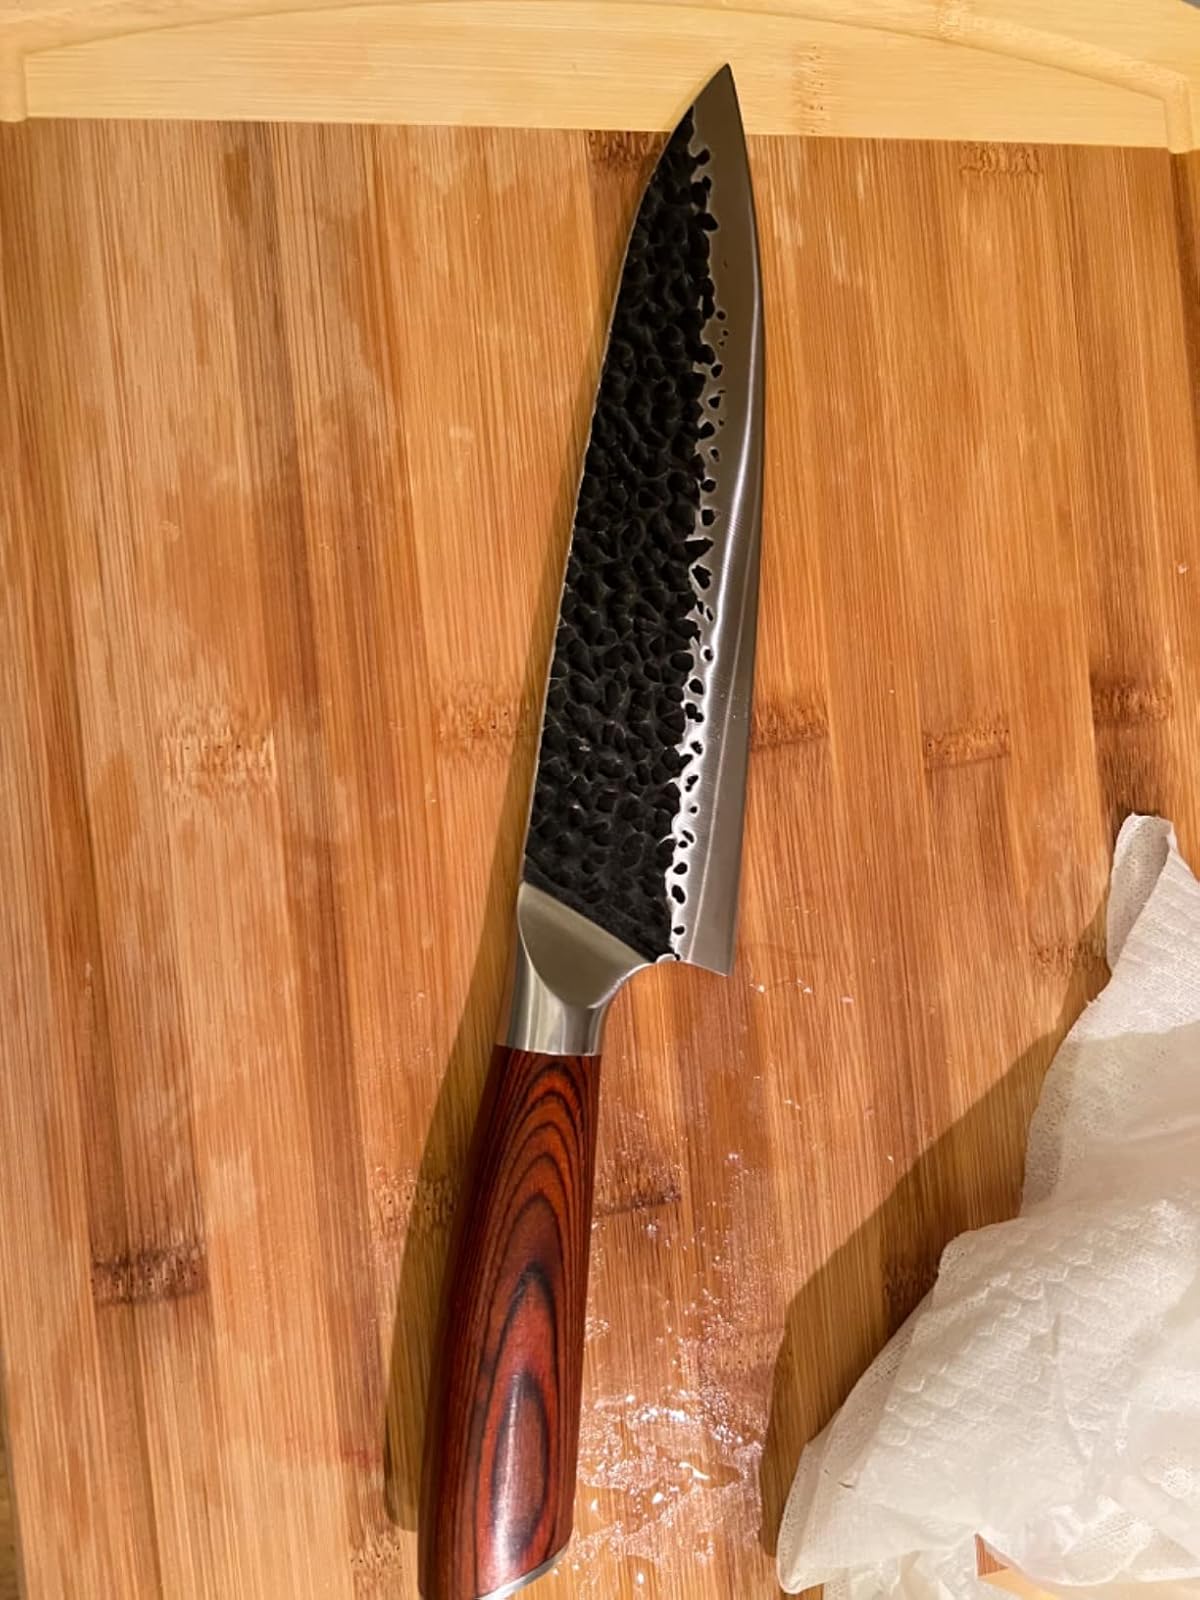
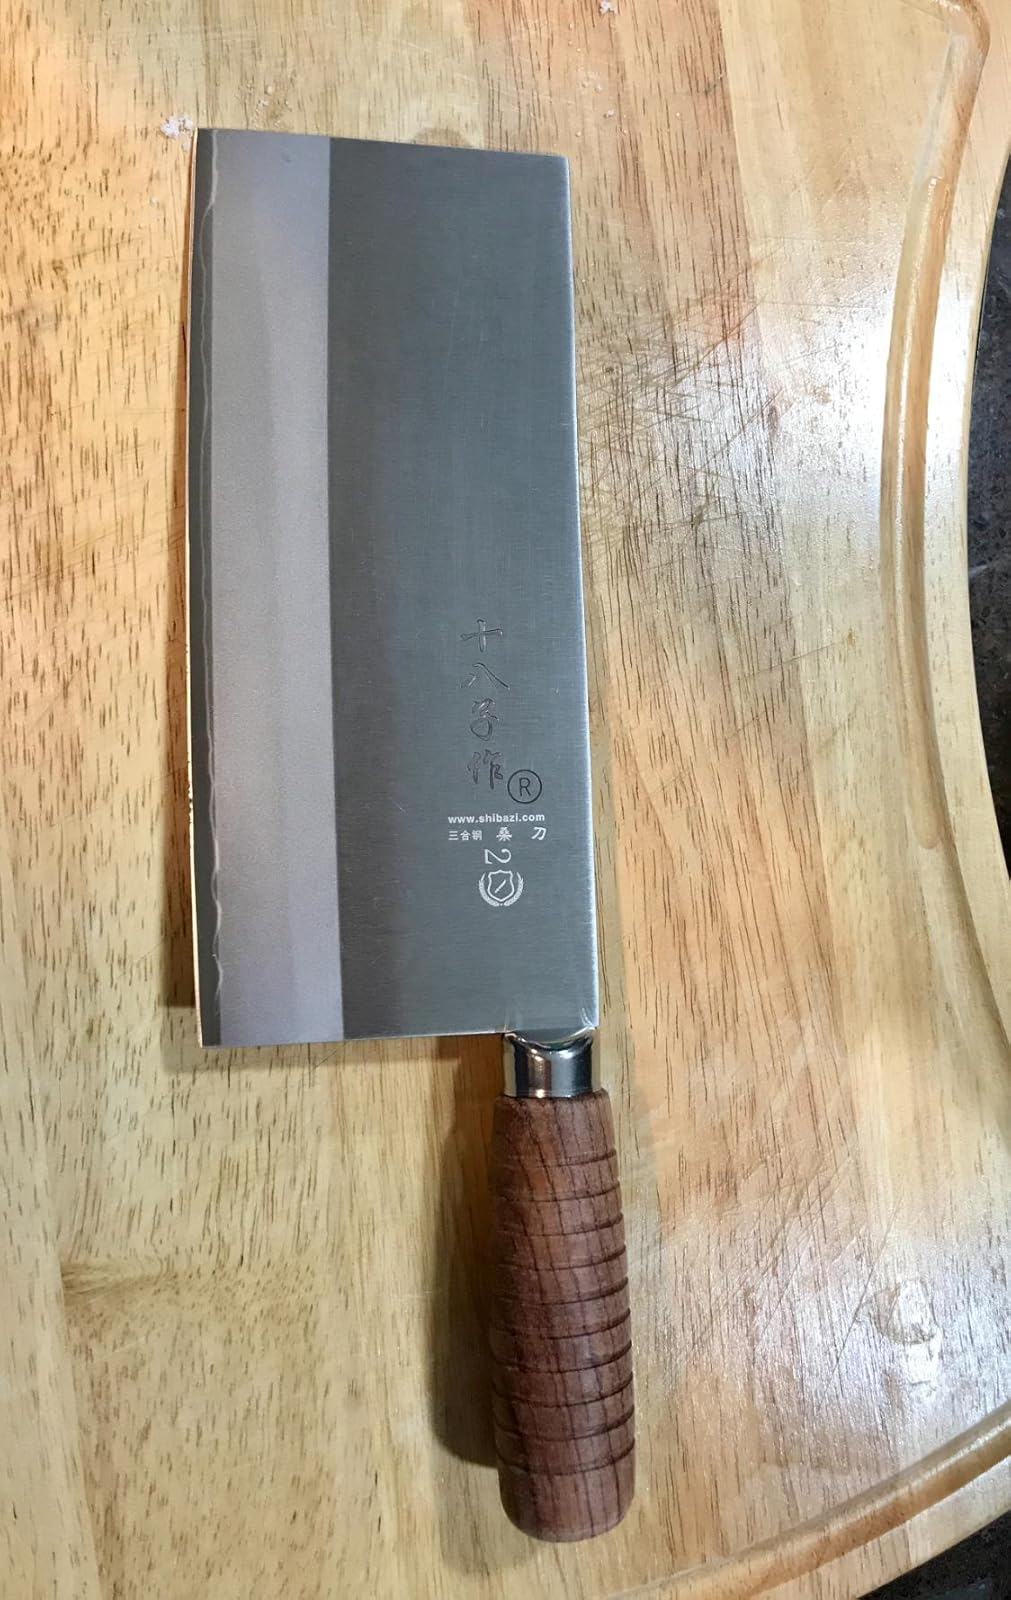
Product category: items_knife
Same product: no